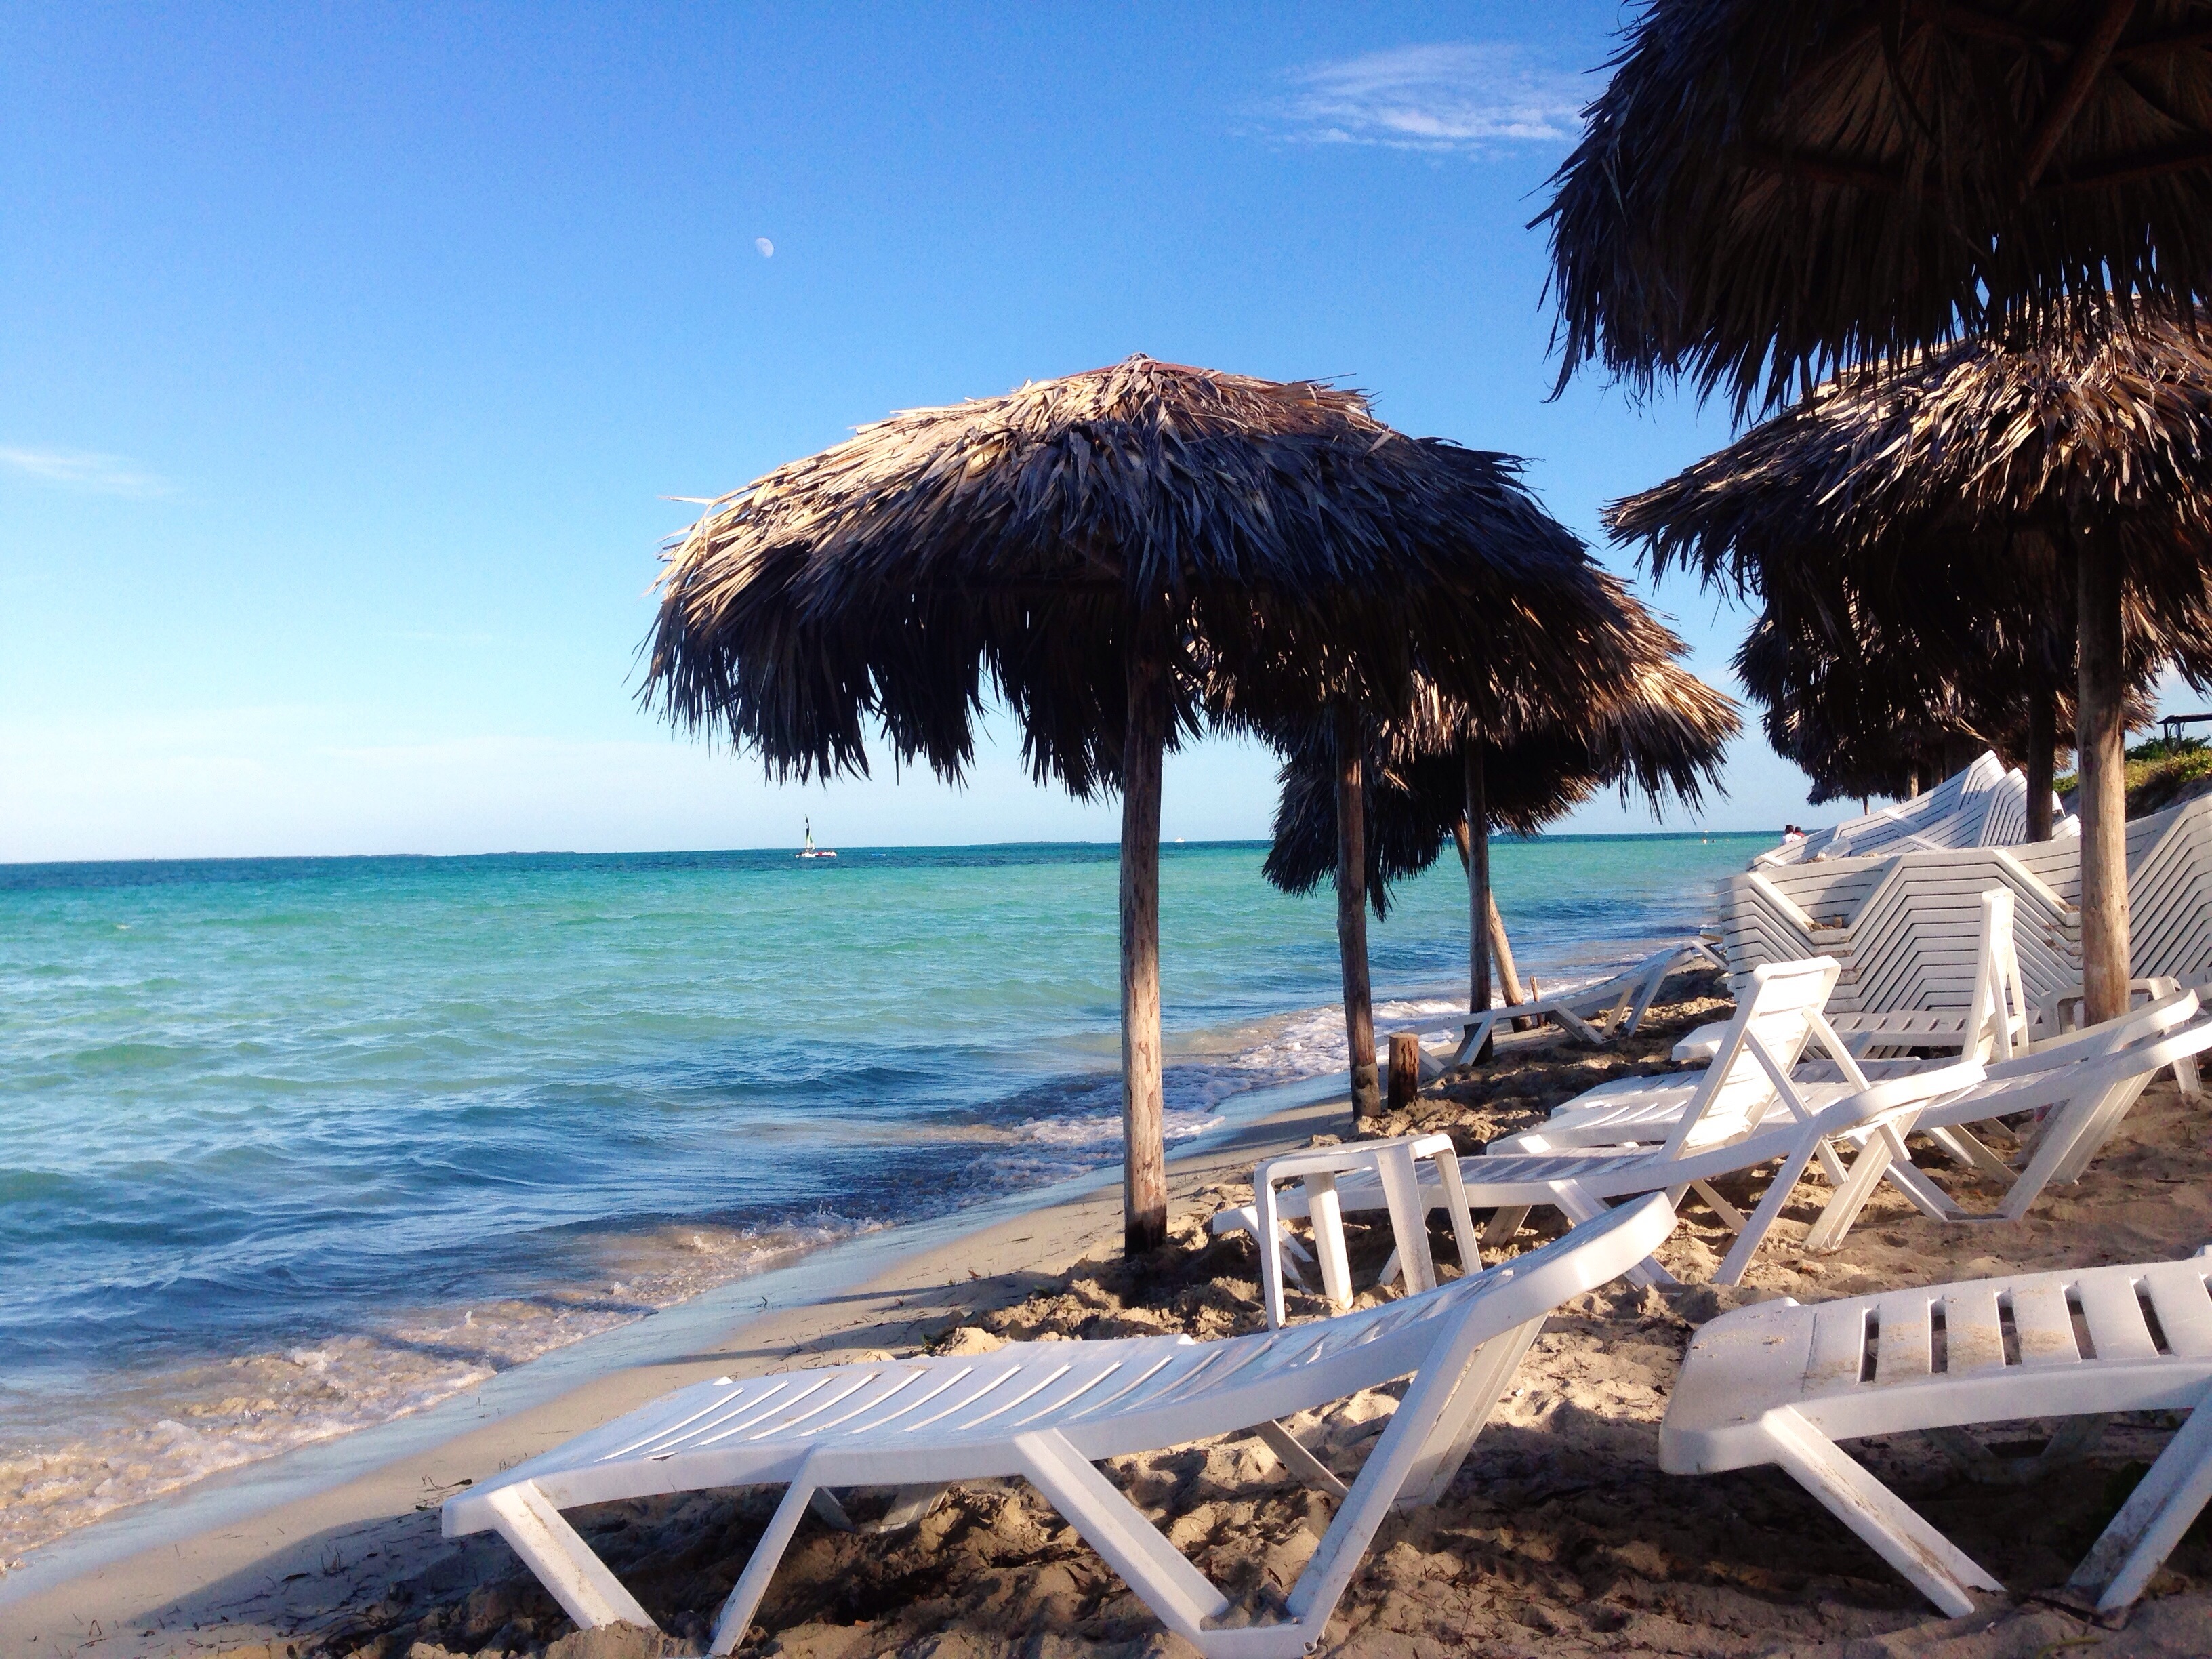
beach, sea, coast, sand, ocean, shore, vacation, lagoon, bay, tourism, turquoise, resort, caribbean, cape, arecales